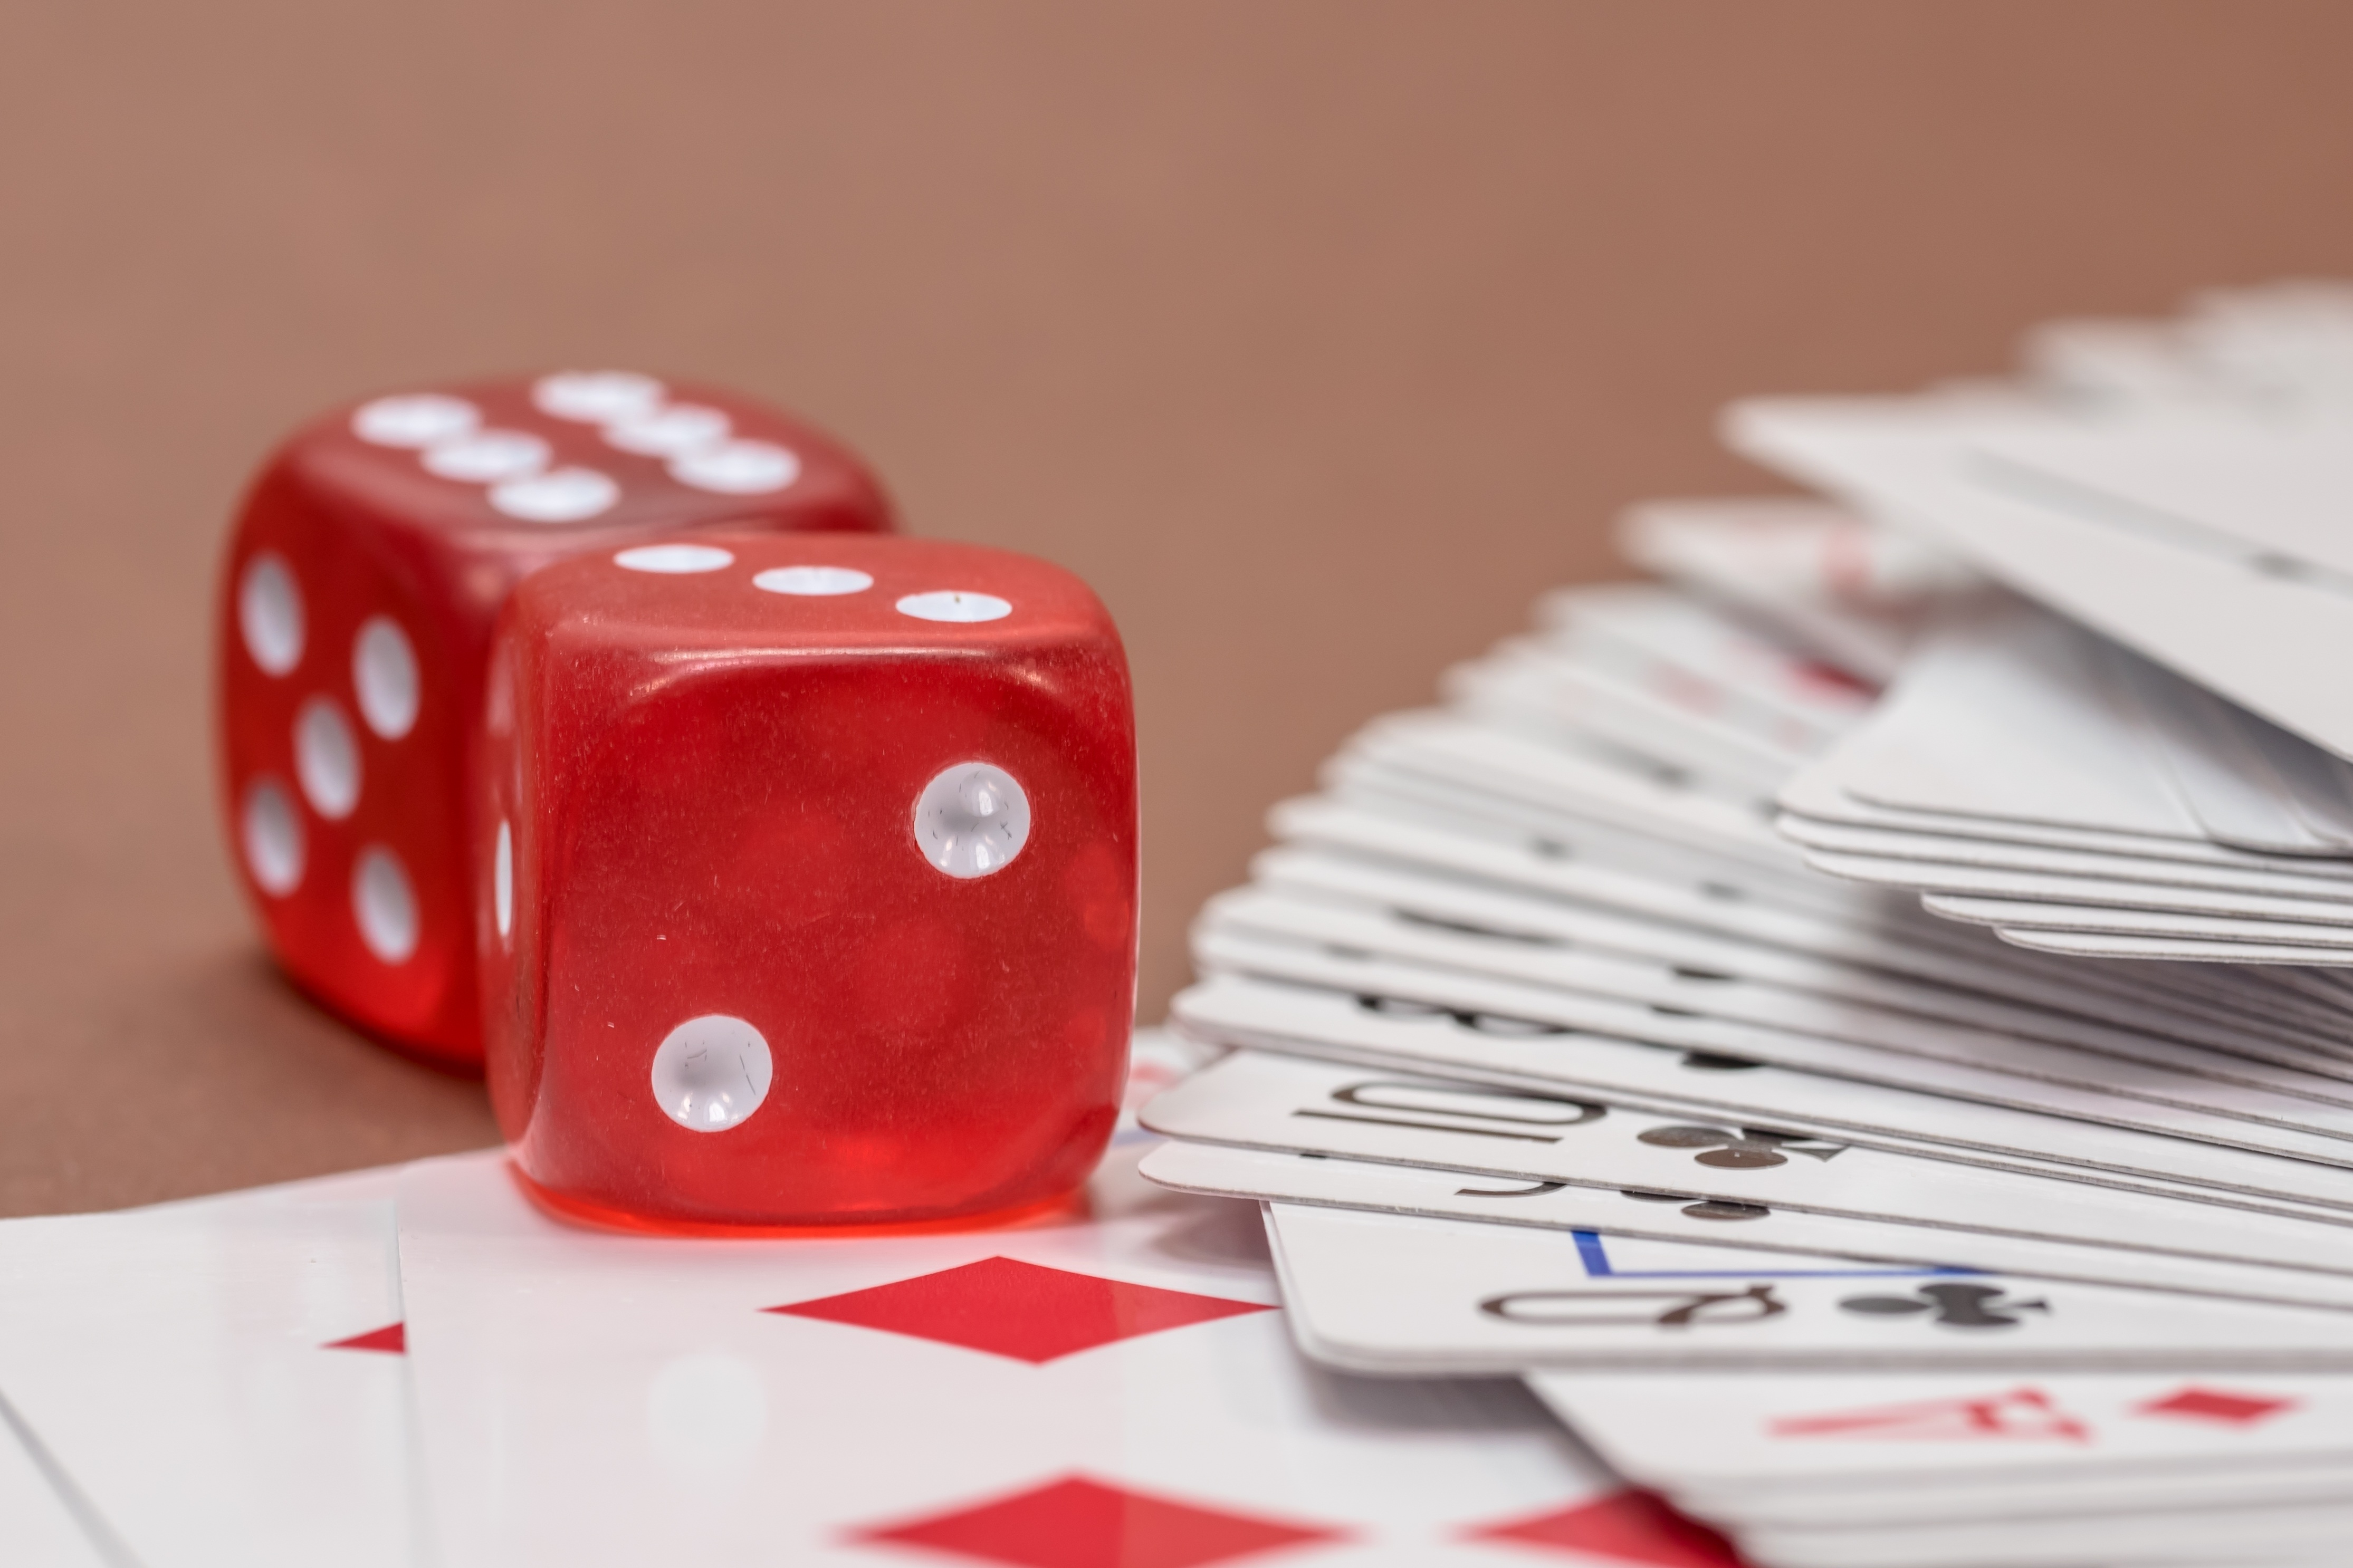
play, recreation, heart, red, cross, board game, ace, crown, cards, king, sports, order, skat, series, cube, casino, gambling, games, ten, diamonds, addiction, sequence, win, poker, trumpf, profit, rummy, playing cards, card game, game table, pik, poker face, game bank, game addiction, roll the dice, indoor games and sports, tabletop game, rummy card